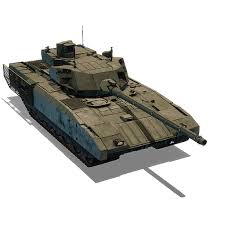
Label: Tank